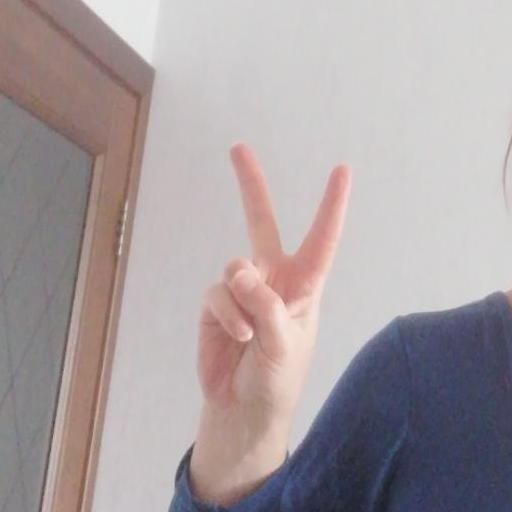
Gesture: peace